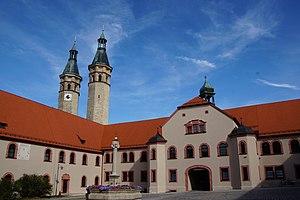
La liste des chartreuses recense, par ordre alphabétique, toutes les chartreuses du monde actuellement habitées ou non par des moniales chartreuses ou moines chartreux.